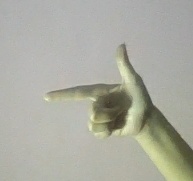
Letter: yaa